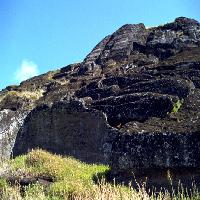
Weather: sun or clear